Maharashtra

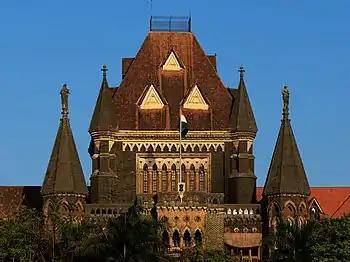
The Bombay High Court, one of the oldest high courts in India

The state is governed through a parliamentary system of representative democracy, a feature the state shares with other Indian states. Maharashtra is one of the six states in India where the state legislature is bicameral, comprising the Vidhan Sabha (Legislative Assembly) and the Vidhan Parishad (Legislative Council). The legislature, the Maharashtra Legislative Assembly, consists of elected members and special office bearers such as the Speaker and Deputy Speaker, who are elected by the members. The Legislative Assembly consists of 288 members who are elected for five-year terms unless the Assembly is dissolved before to the completion of the term. The Legislative Council is a permanent body of 78 members with one-third (33 members) retiring every two years. Maharashtra is the second most important state in terms of political representation in the Lok Sabha, or the lower chamber of the Indian Parliament with 48 seats which is next only to Uttar Pradesh which has the highest number of seats than any other Indian state with 80 seats. Maharashtra also has 19 seats in the Rajya Sabha, or the upper chamber of the Indian Parliament.